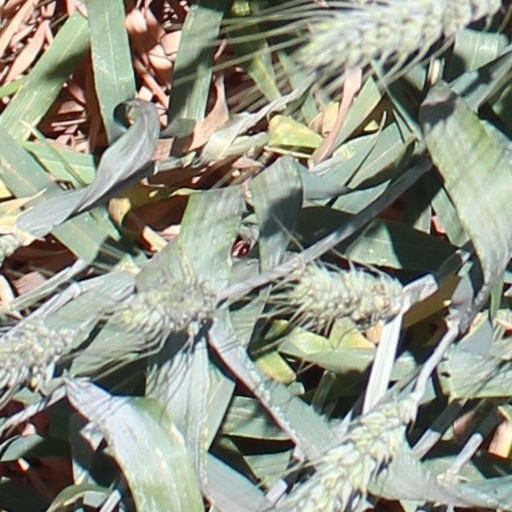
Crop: wheat